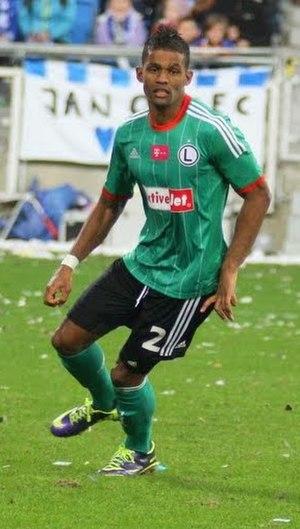
Dossa Júnior, de son nom complet Dossa Momad Omar Hassamo Júnior, né le 28 juillet 1986 à Lisbonne au Portugal, est un footballeur international chypriote d'origine portugaise. Il évolue au poste de défenseur central à l'AEL Limassol.